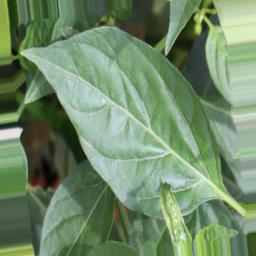
Label: healthy